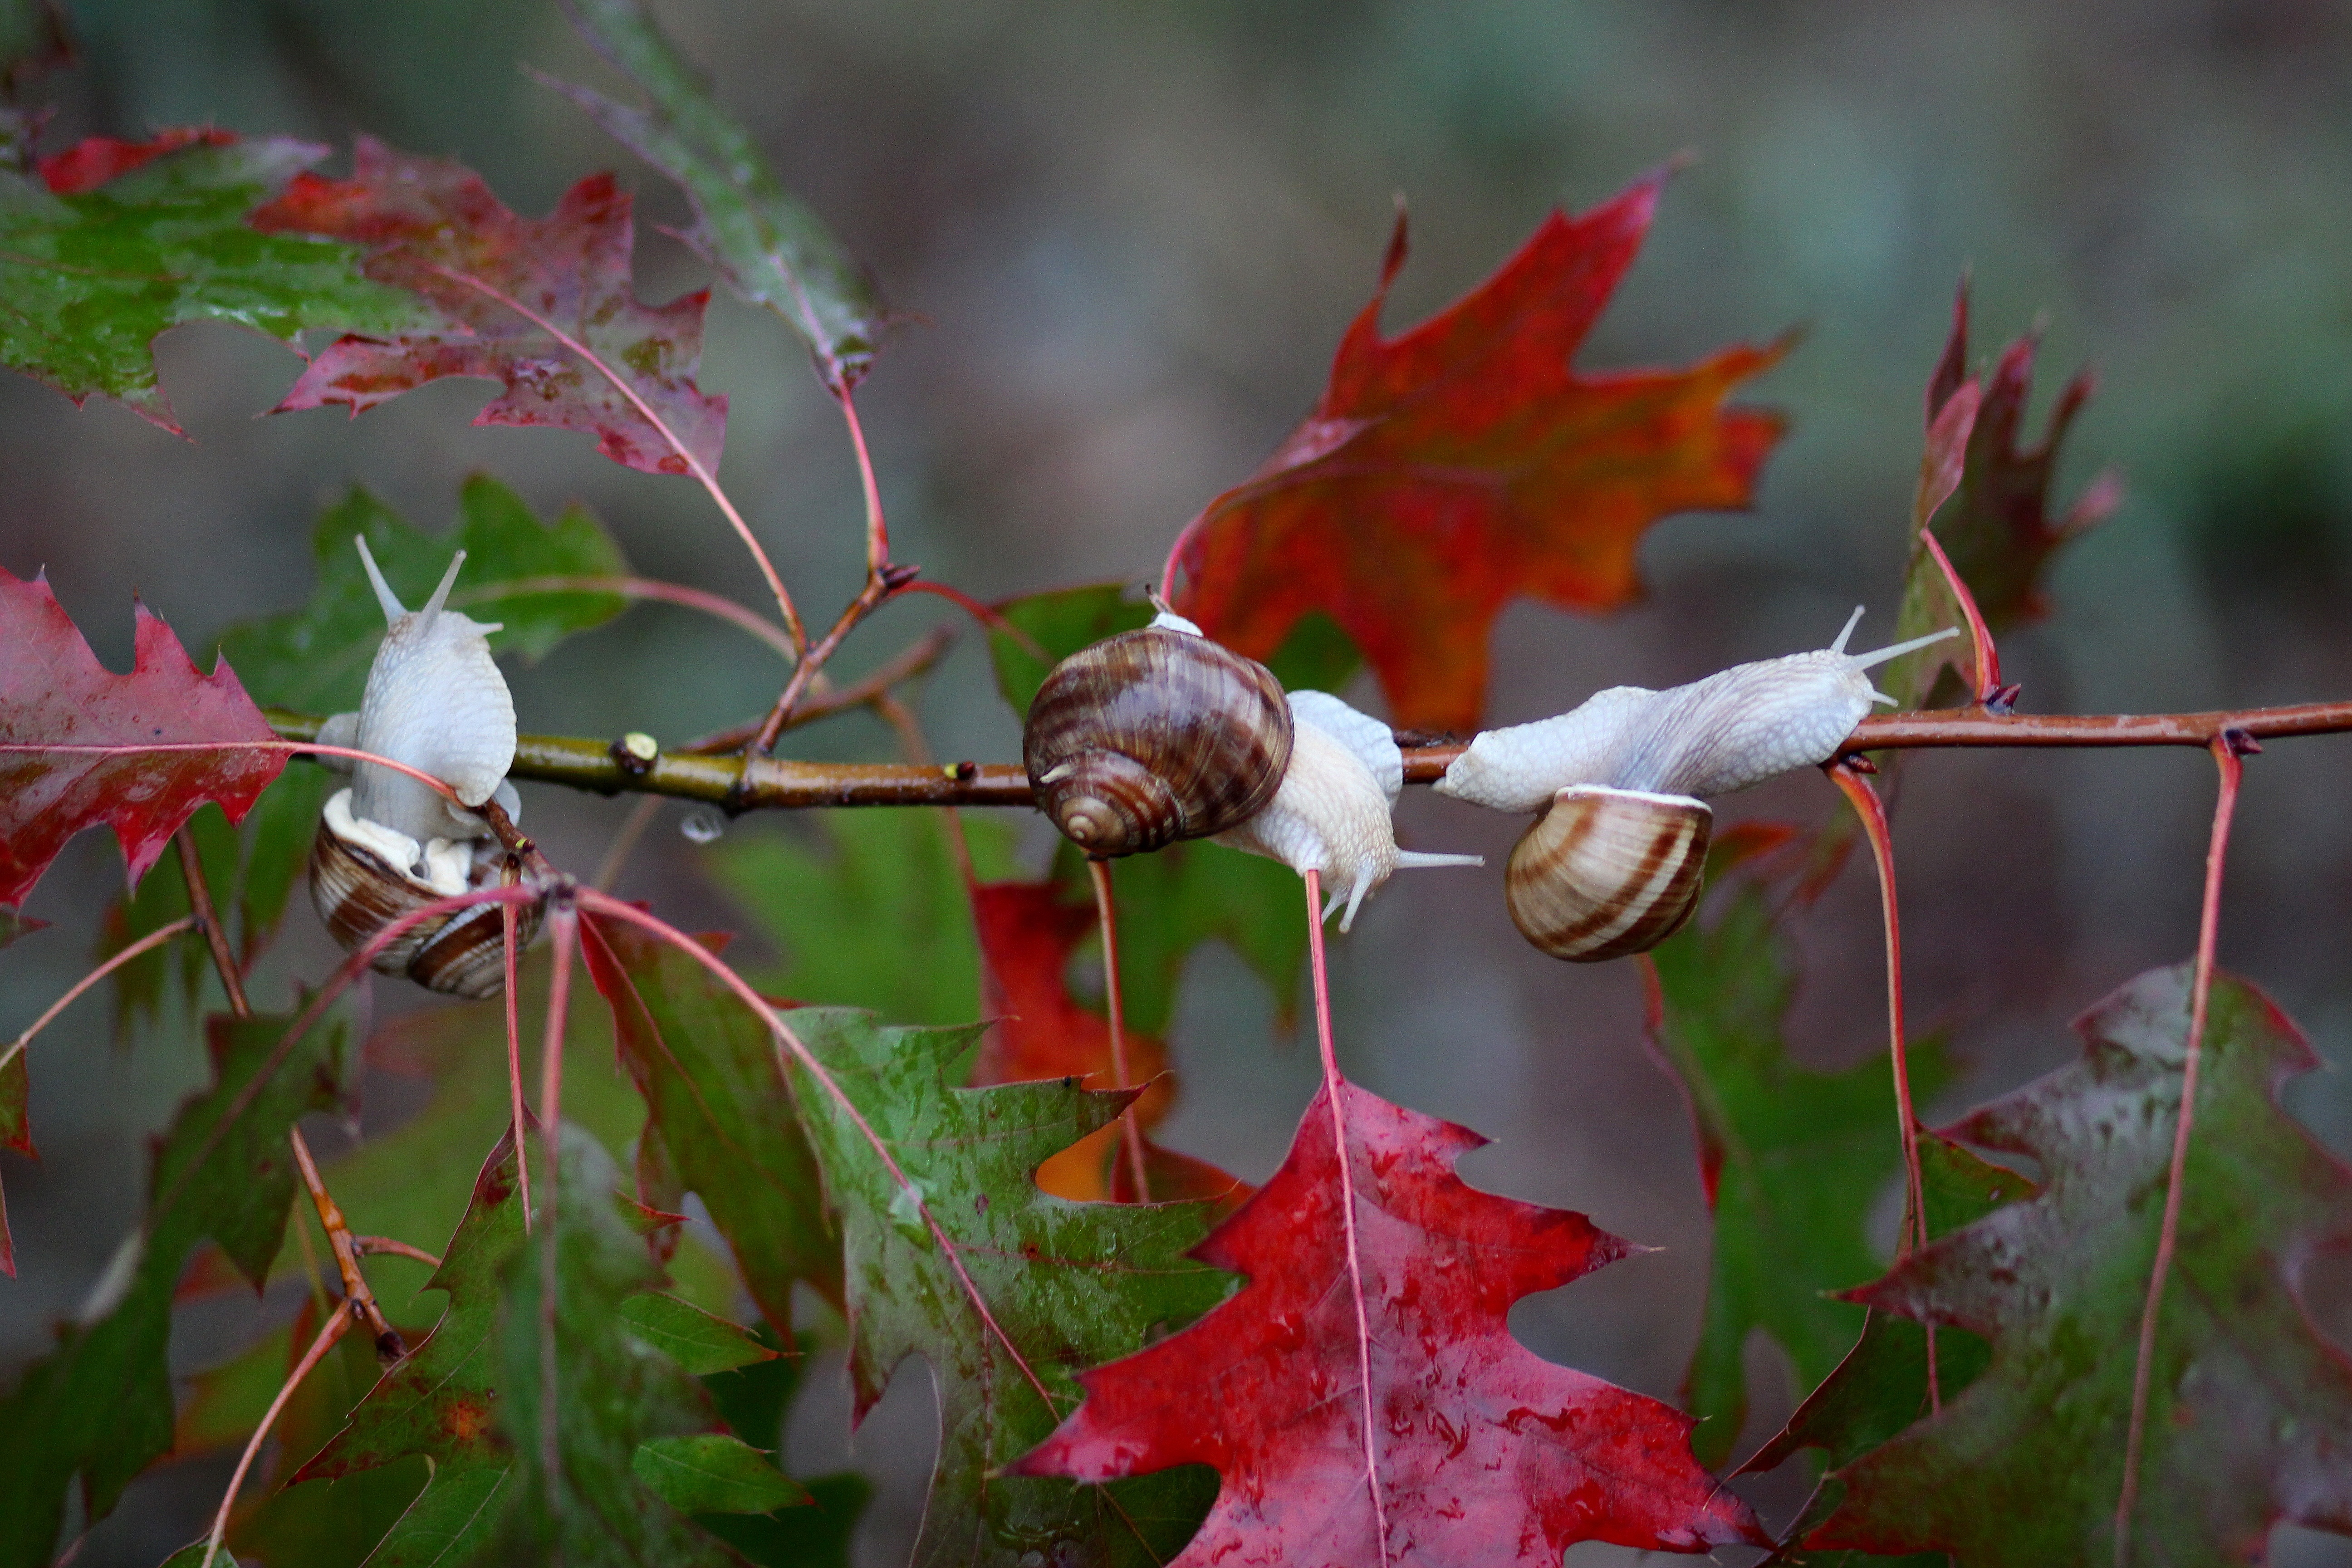
tree, nature, branch, blossom, plant, rain, leaf, flower, red, autumn, botany, flora, season, shell, maple tree, maple leaf, leaves, shrub, snails, macro photography, flowering plant, woody plant, land plant, thorns spines and prickles